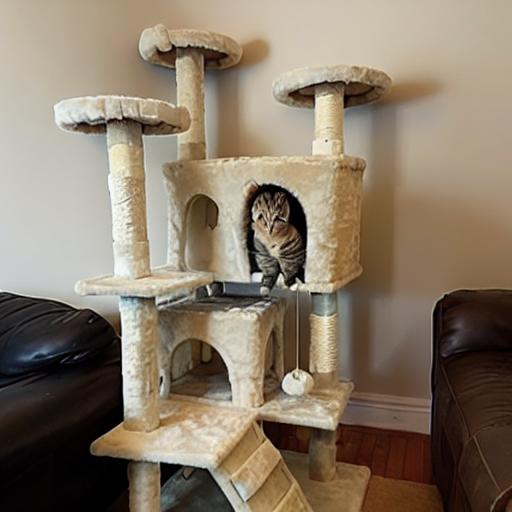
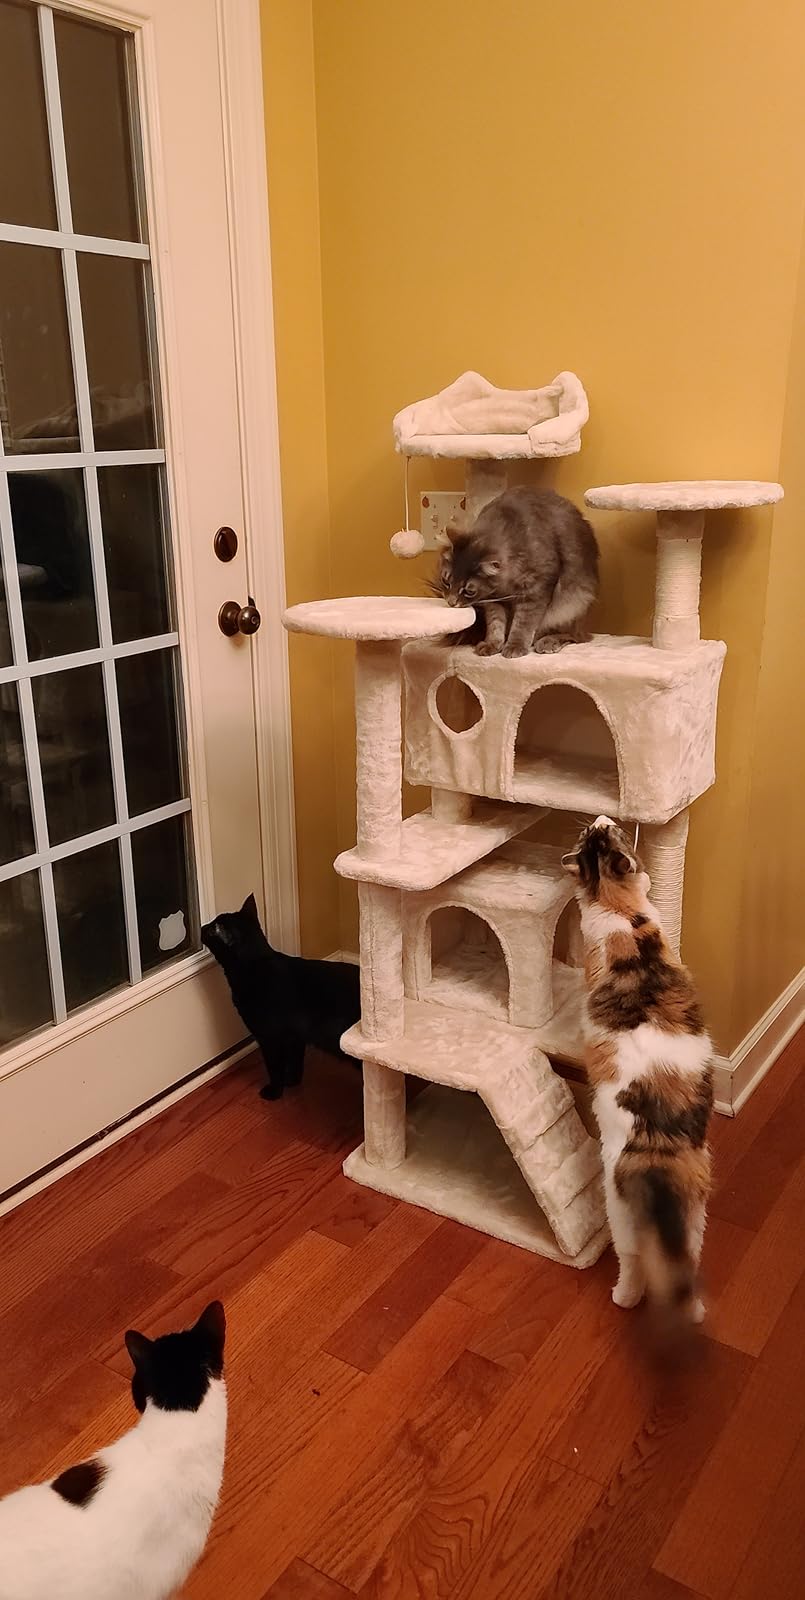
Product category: items_cat tree
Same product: no